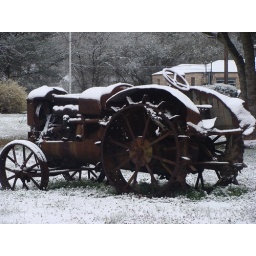
Max the dog and rusty the tractor in Odenville St Clair county